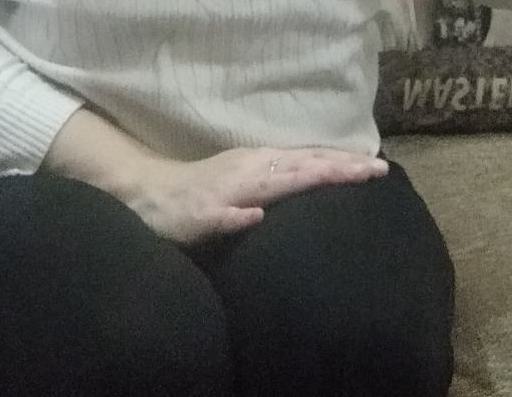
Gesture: no_gesture